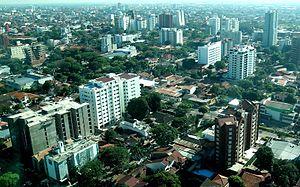
Santa Cruz de la Sierra, ou simplement Santa Cruz, est une ville de Bolivie, capitale du département de Santa Cruz et chef-lieu de la province d'Andrés Ibáñez. Située dans les plaines orientales du pays, elle se trouve à une altitude de 416 m. Santa Cruz de la Sierra est la ville la plus peuplée de Bolivie avec 1 594 823 habitants en 2009.